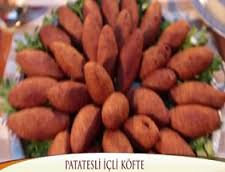
Yemek: icli_kofte